Chesed Shel Emes

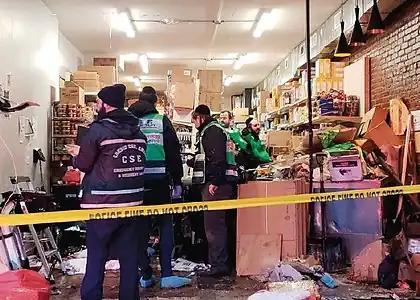
Green-vested Chesed Shel Emes volunteers survey the Jersey City kosher grocery where three people were murdered in December. (CSE)

Chesed Shel Emet of New York was founded by Rabbi Mendel Rosenberg. The group provides numerous after-death services, including a ritually flawless Orthodox burial that incorporates a taharah (ritual purification), tachrichim (ritual graveclothes), and interment in a handmade coffin of soft wood. It negotiates with hospitals as necessary to remove lines and tubes from the deceased and obtain timely release of remains, and has successfully negotiated with courts of applicable venue and jurisdiction to halt halakhically forbidden autopsies. The group's services are sometimes required for more unusual needs, such as a tahara in Puerto Rico or chartering a private jet to transport a dead person from out of town. Their Accident Disaster Recovery Team, who worked together with FEMA in the aftermath of Hurricane Katrina in New Orleans, has cleaned hundreds of accident scenes, ensuring that all blood and any severed body parts are buried together with the person who died. To date, the New York organization has buried over 1200 m’sei mitzvah, i.e.: people who have no one else to bury them. Additionally, they operate a Bikur Cholim in several area hospitals and have a group of volunteers available to learn mishnah for the dead.